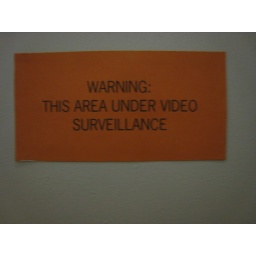
Warning: This area under video surveillance sign